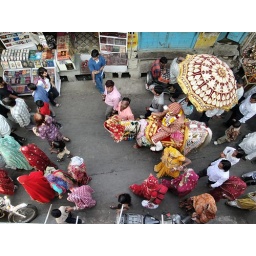
Wedding parade with groom on a horse going through the market in Pushkar.